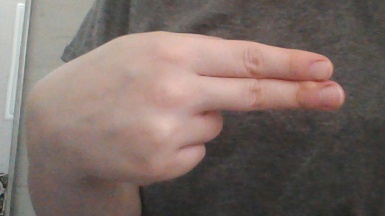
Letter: ain